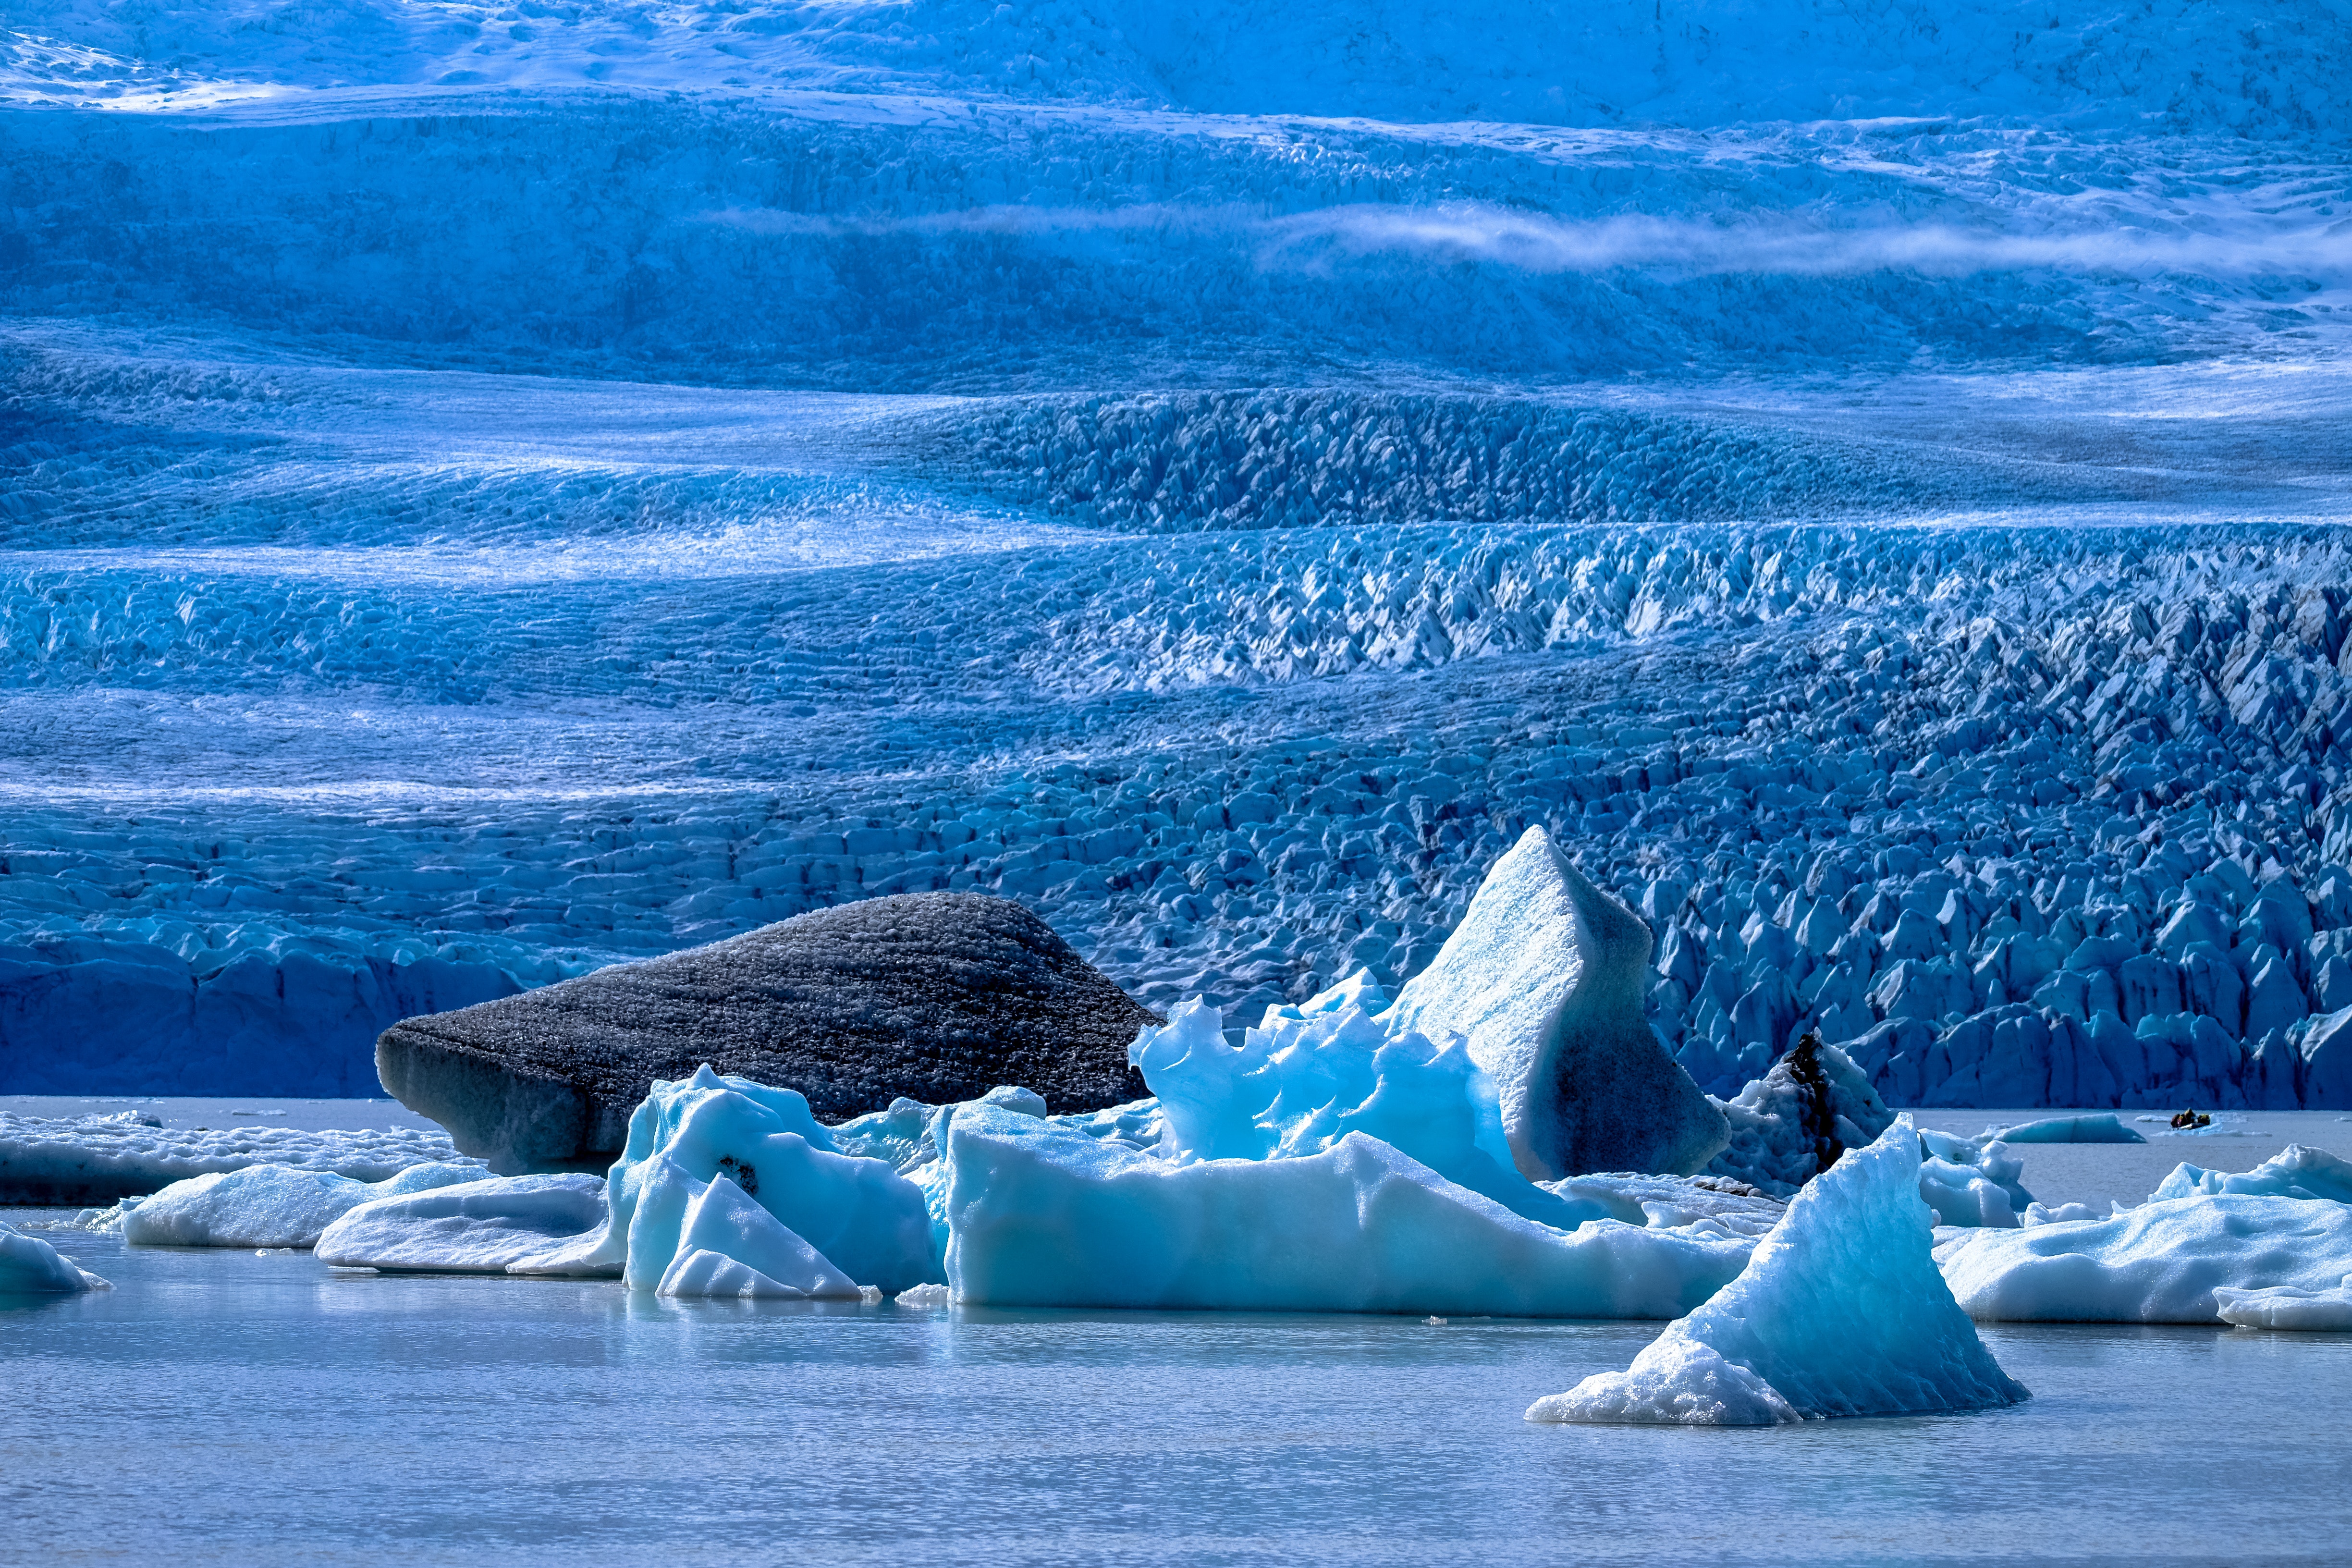
iceberg, polar ice cap, ice, sea ice, glacier, glacial landform, ocean, arctic ocean, arctic, glacial lake, natural environment, ice cap, freezing, sky, water, melting, sea, landscape, winter, sound, wave